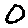
Label: 0